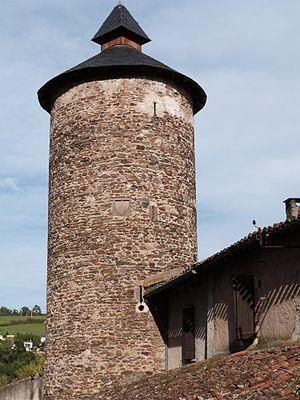
Tour des Avalats
Cet article recense les monuments historiques du département du Tarn, en France, à l'exception des :
Cet article recense les monuments historiques français classés en 1954.